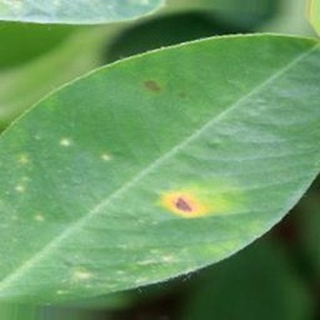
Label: groundnut_early_leaf_spot